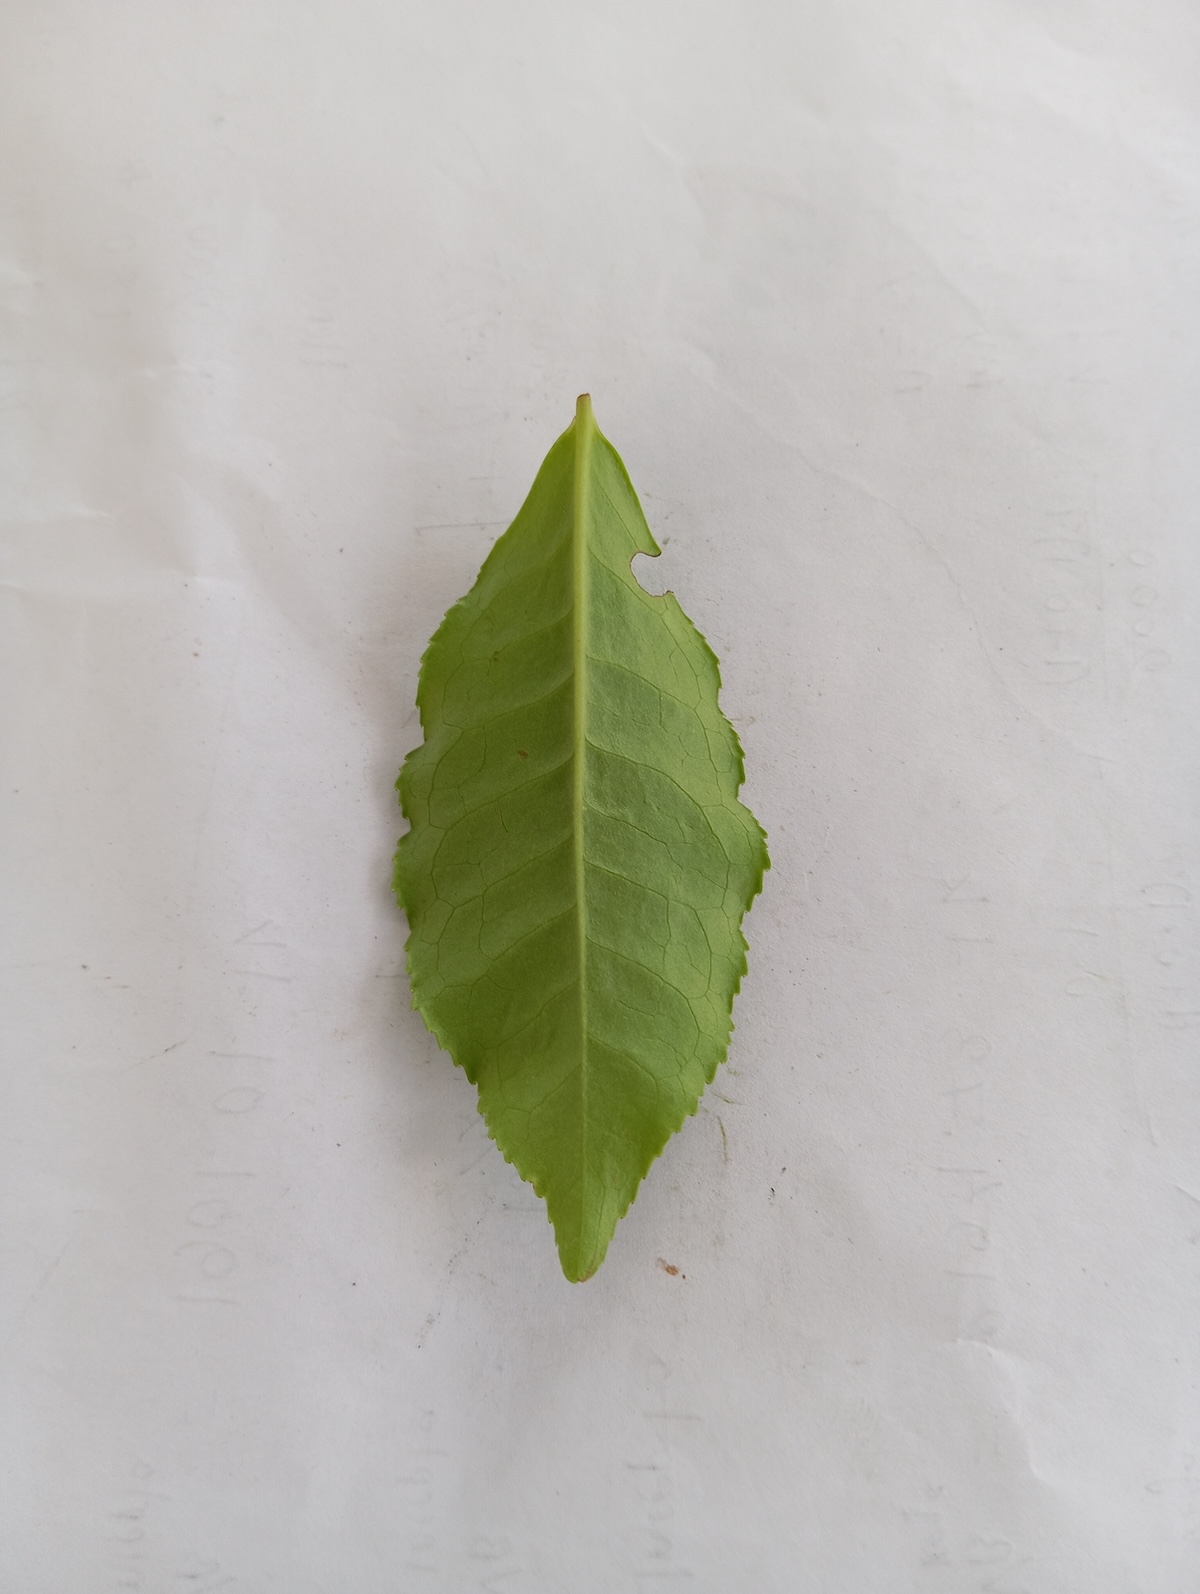
Label: Healthy leaf